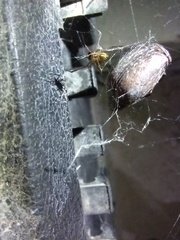
Species: Lactrodectus_hesperus